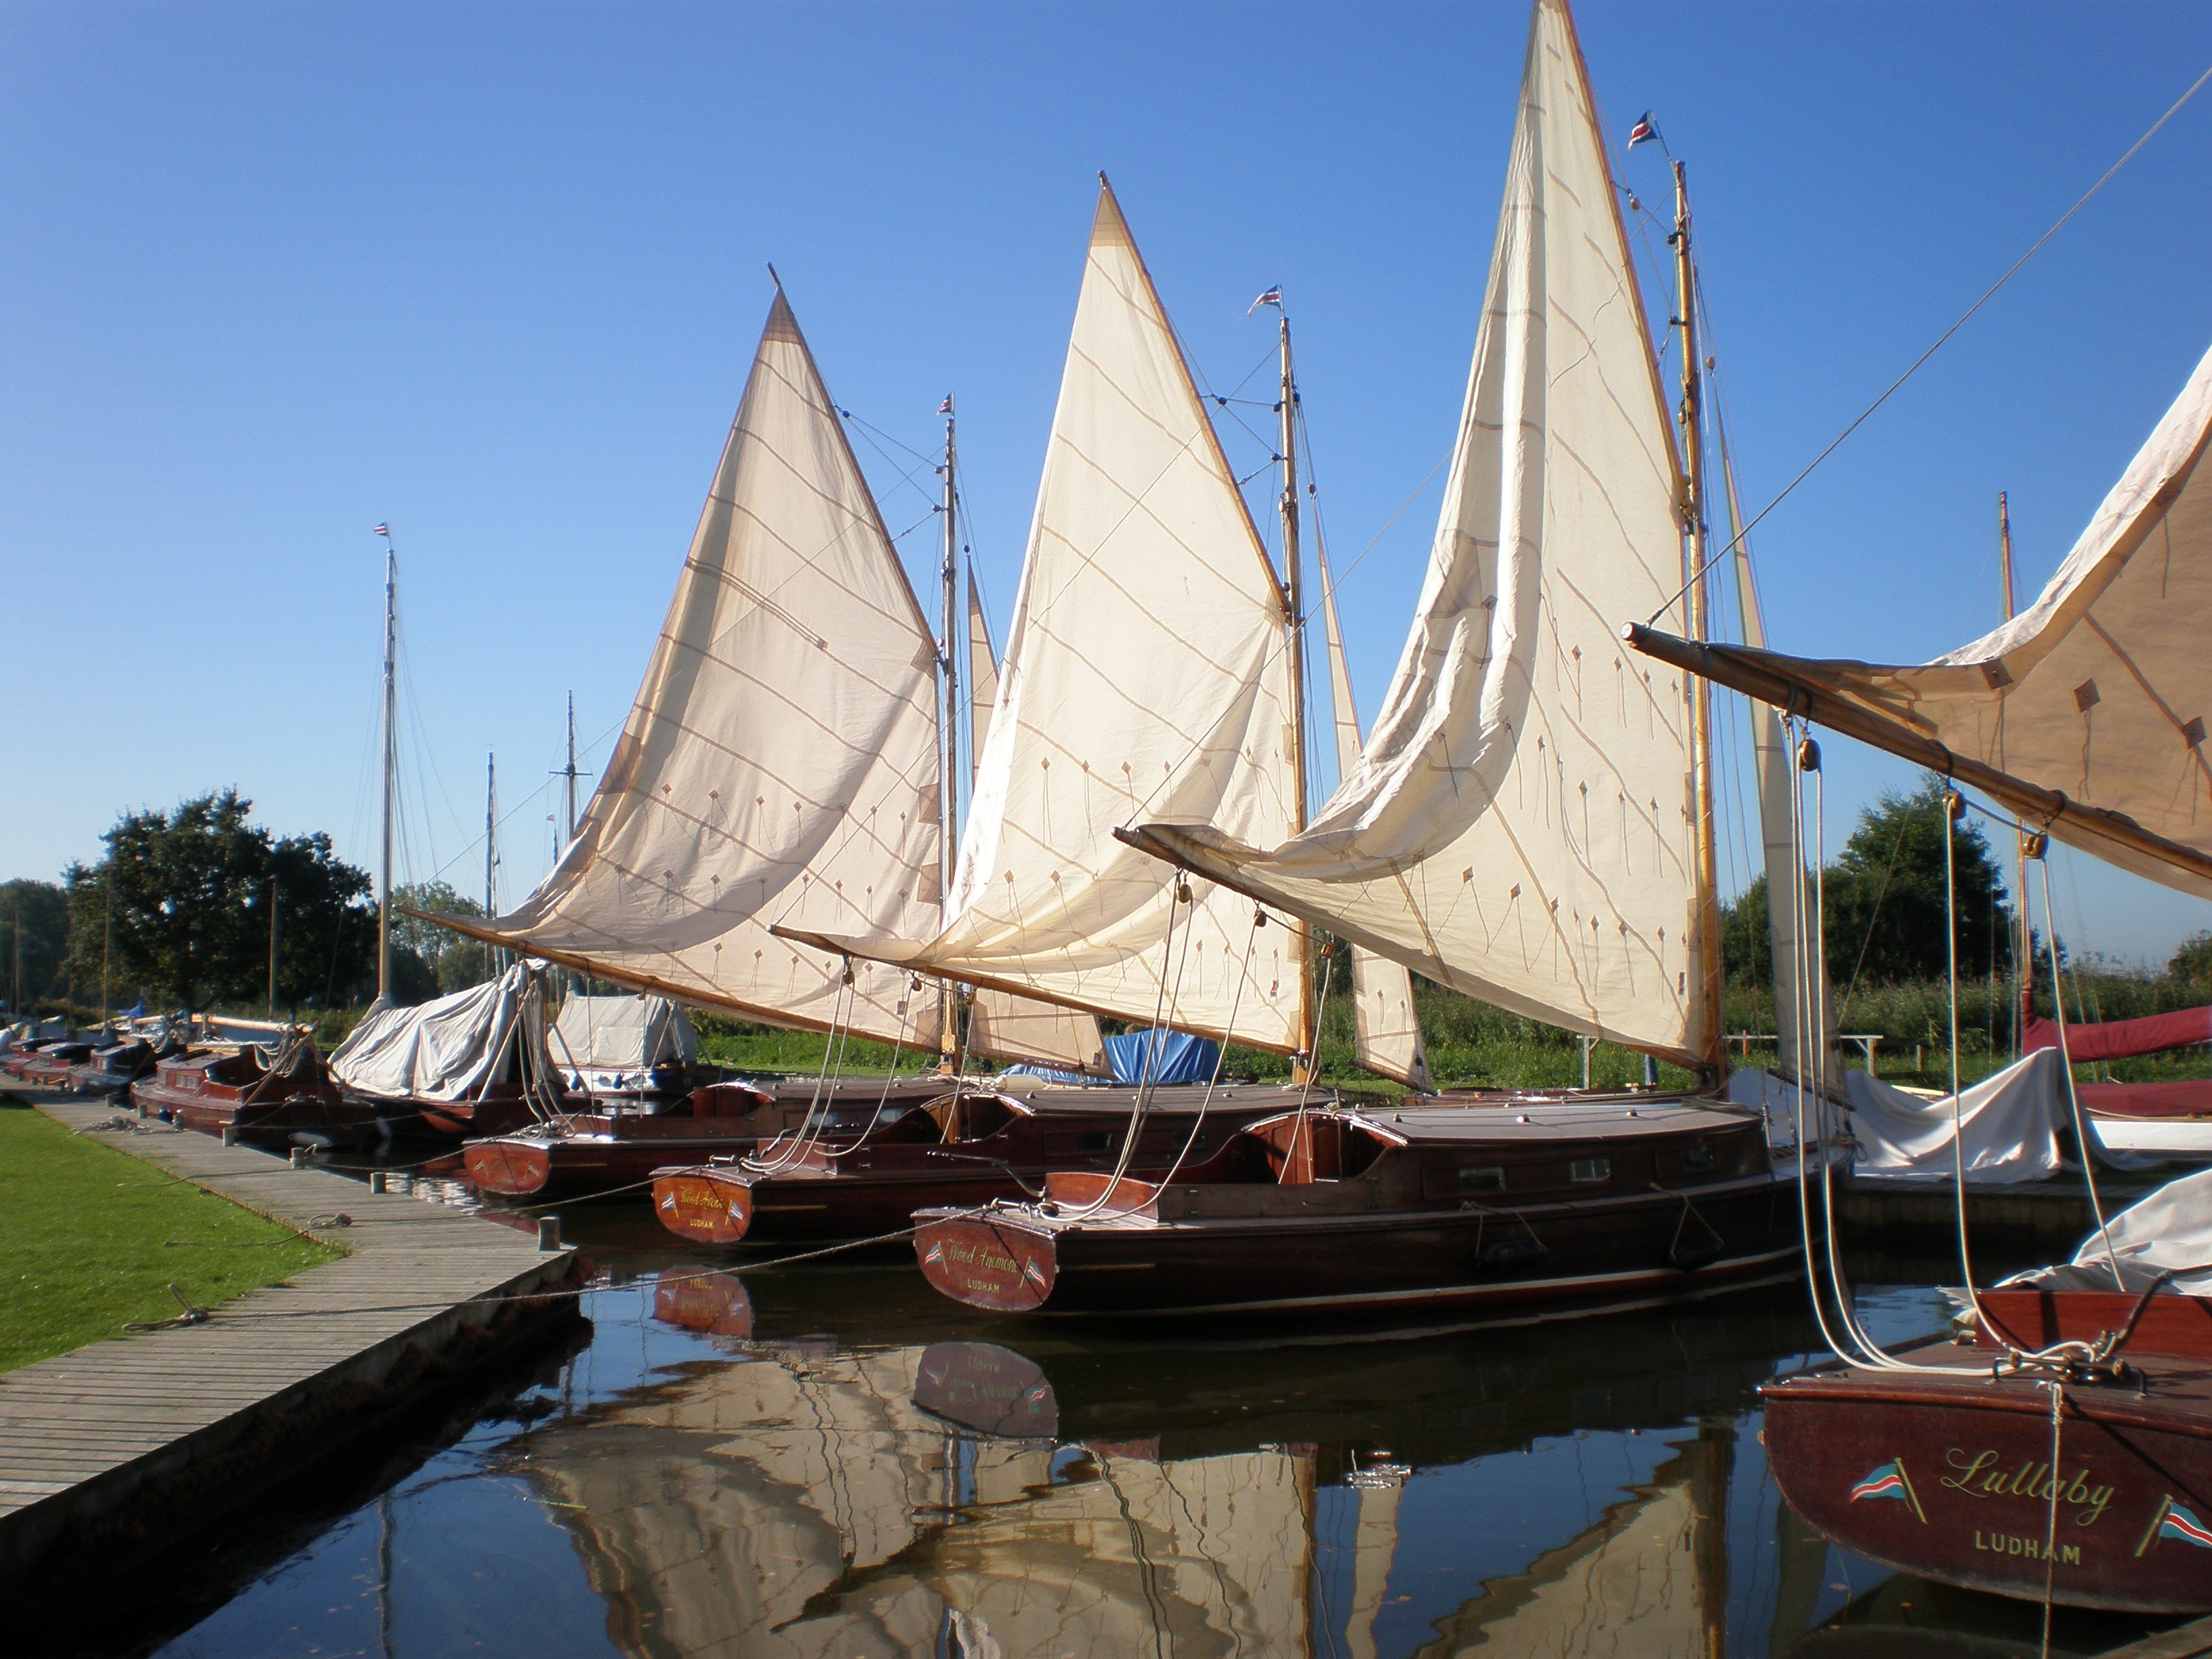
boat, ship, vehicle, mast, sailing, sailboat, boats, sail, sails, watercraft, schooner, traditional, sailing ship, sailing boats, tall ship, caravel, lugger, norfolk broads, hunter's yard, ludham, boat building